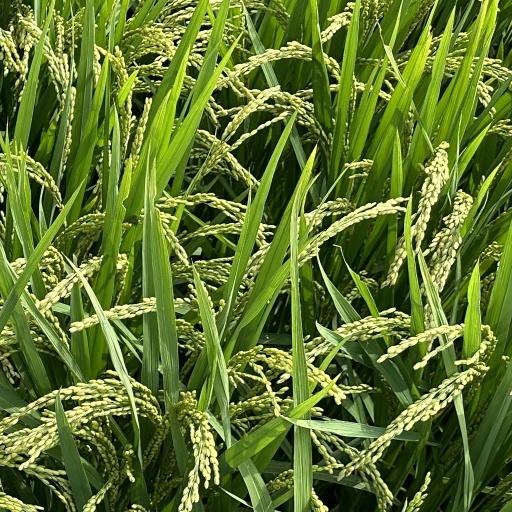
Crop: rice